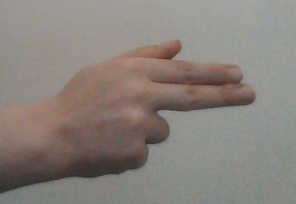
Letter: ghain